Ballistic: Ecks vs. Sever

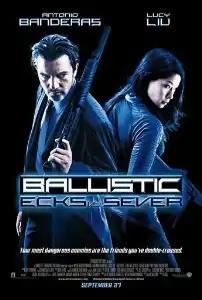
Theatrical release poster

Ballistic: Ecks vs. Sever is a 2002 science fiction action thriller film directed and produced by Thai filmmaker Wych Kaosayananda (under the pseudonym of 'Kaos'), from a screenplay by Alan B. McElroy. The film stars Antonio Banderas and Lucy Liu as opposing secret agents who team up to fight a common enemy. It is an international co-production among the United States, Canada, and Germany.